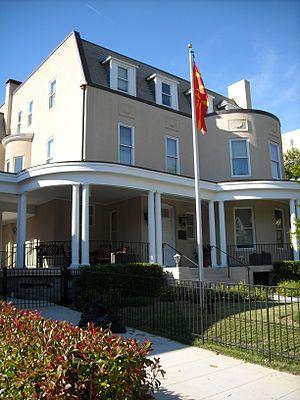
Voici les représentations diplomatiques de la Macédoine du Nord à l'étranger :
Thomas Franklin Schneider était un architecte américain, qui a conçu environ 2 000 maisons dans la région de la capitale fédérale.